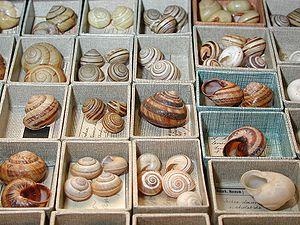
En France, on désigne par vallée du Rhône la région située de part et d'autre du Rhône, en aval de Lyon, dans le sud-est de la France. C'est une région agricole française selon le classement de l'Insee. Elle se subdivise en plaine irriguée de la Crau, plaine maraîchère du Comtat Venaissin, coteaux viticoles produisant des vins AOC de renommée mondiale sur les rives droite et gauche du fleuve, polyculture de la Drôme provençale, grandes cultures de la plaine valentinoise, vergers de l’Isère, prairies des vallées de la Galaure et de l’Herbasse.
Un musée d’histoire naturelle est un musée qui conserve et présente des collections de sciences naturelles mais aussi, assez fréquemment, d’anthropologie ou d’histoire des sciences.